Katakana

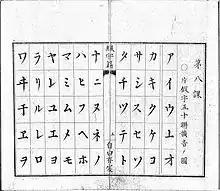
Japanese katakana in a 1873 textbook

Katakana was developed in the 9th century (during the early Heian period) by Buddhist monks in Nara in order to transliterate texts and works of arts from India, by taking parts of "man'yōgana" characters as a form of shorthand, hence this kana is so-called . For example, comes from the left side of . The adjacent table shows the origins of each katakana: the red markings of the original Chinese character (used as "man'yōgana") eventually became each corresponding symbol.